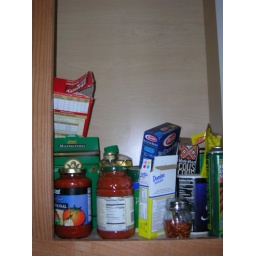
a cabinet in the kitchen at one of my dorm rooms in chicago